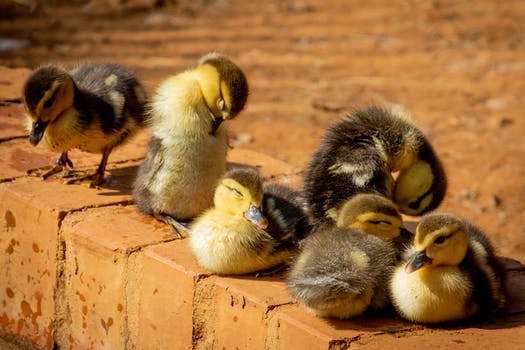
Label: No Watermark